Dancing Pallbearers

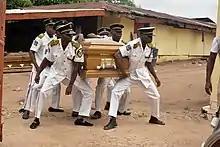
Pallbearers in Nigeria displaying different dancing skills with a casket on their way to a burial site

The Dancing Pallbearers made appearance in internet memes. For example, an easter egg in "" references the meme. In addition, the meme experienced a revival on social media following the White House COVID-19 outbreak in early October 2020, in which then-president Donald Trump tested positive for COVID-19.